The Footloose Heiress

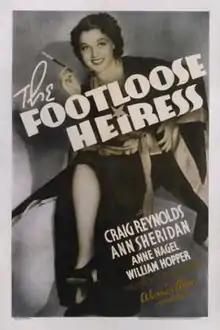
Theatrical release poster

The Footloose Heiress is a 1937 American comedy film directed by William Clemens and written by Robertson White. The film stars Craig Reynolds, Ann Sheridan, Anne Nagel, William Hopper, Hugh O'Connell and Teddy Hart. The film was released by Warner Bros. on August 21, 1937.